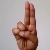
The image shows a hand gesture representing the letter 'U' in Indian Sign Language.